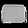
Label: Bag